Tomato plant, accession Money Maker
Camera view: horizontal (90 deg, fisheye); turntable rotation: 210 degrees
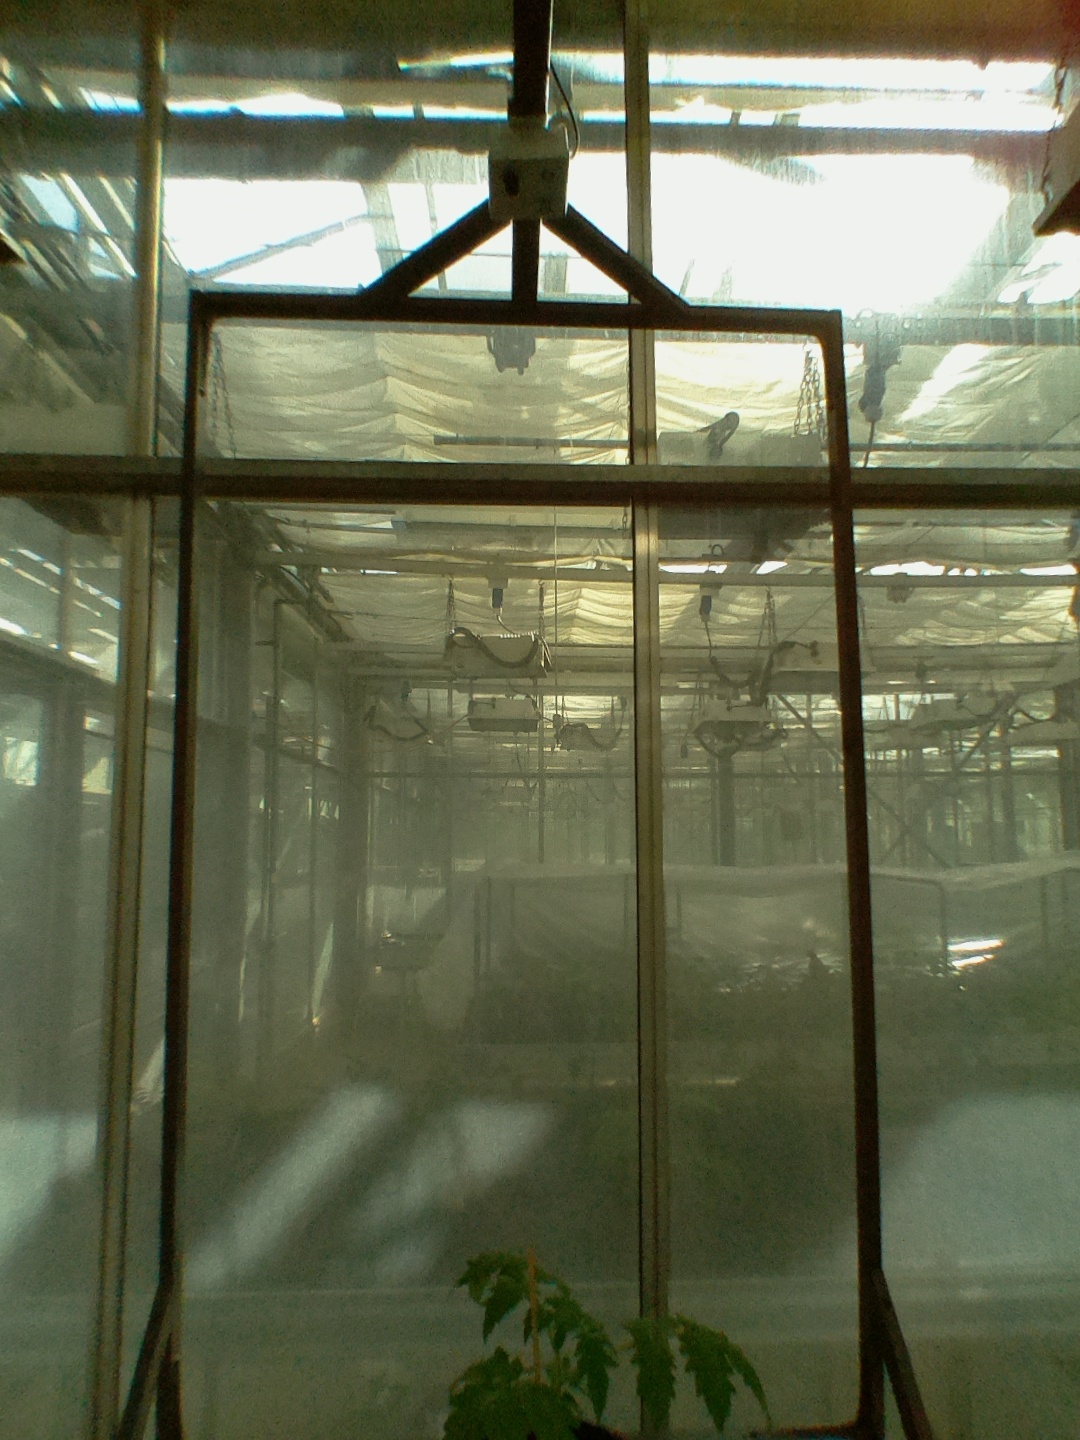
BBCH growth stage 13: 6 of true leaves visible